Cerebral cortex

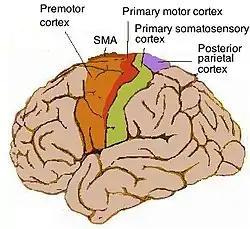
Lateral view of cerebrum showing several cortices

The cerebral cortex is the outer covering of the surfaces of the cerebral hemispheres and is folded into peaks called gyri, and grooves called sulci. In the human brain, it is between 2 and 3-4 mm. thick, and makes up 40% of the brain's mass. 90% of the cerebral cortex is the six-layered neocortex whilst the other 10% is made up of the three/four-layered allocortex. There are between 14 and 16 billion neurons in the cortex. These cortical neurons are organized radially in cortical columns, and minicolumns, in the horizontally organized layers of the cortex.